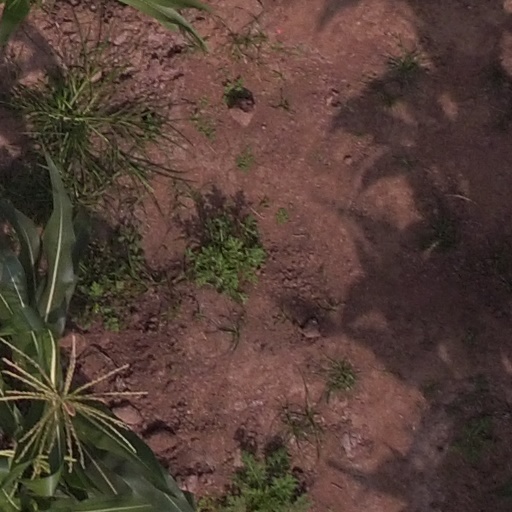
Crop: maize; corn